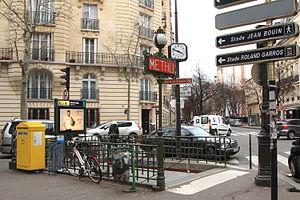
Michel-Ange - Molitor est une station des lignes 9 et 10 du métro de Paris, située dans le 16ᵉ arrondissement de Paris.